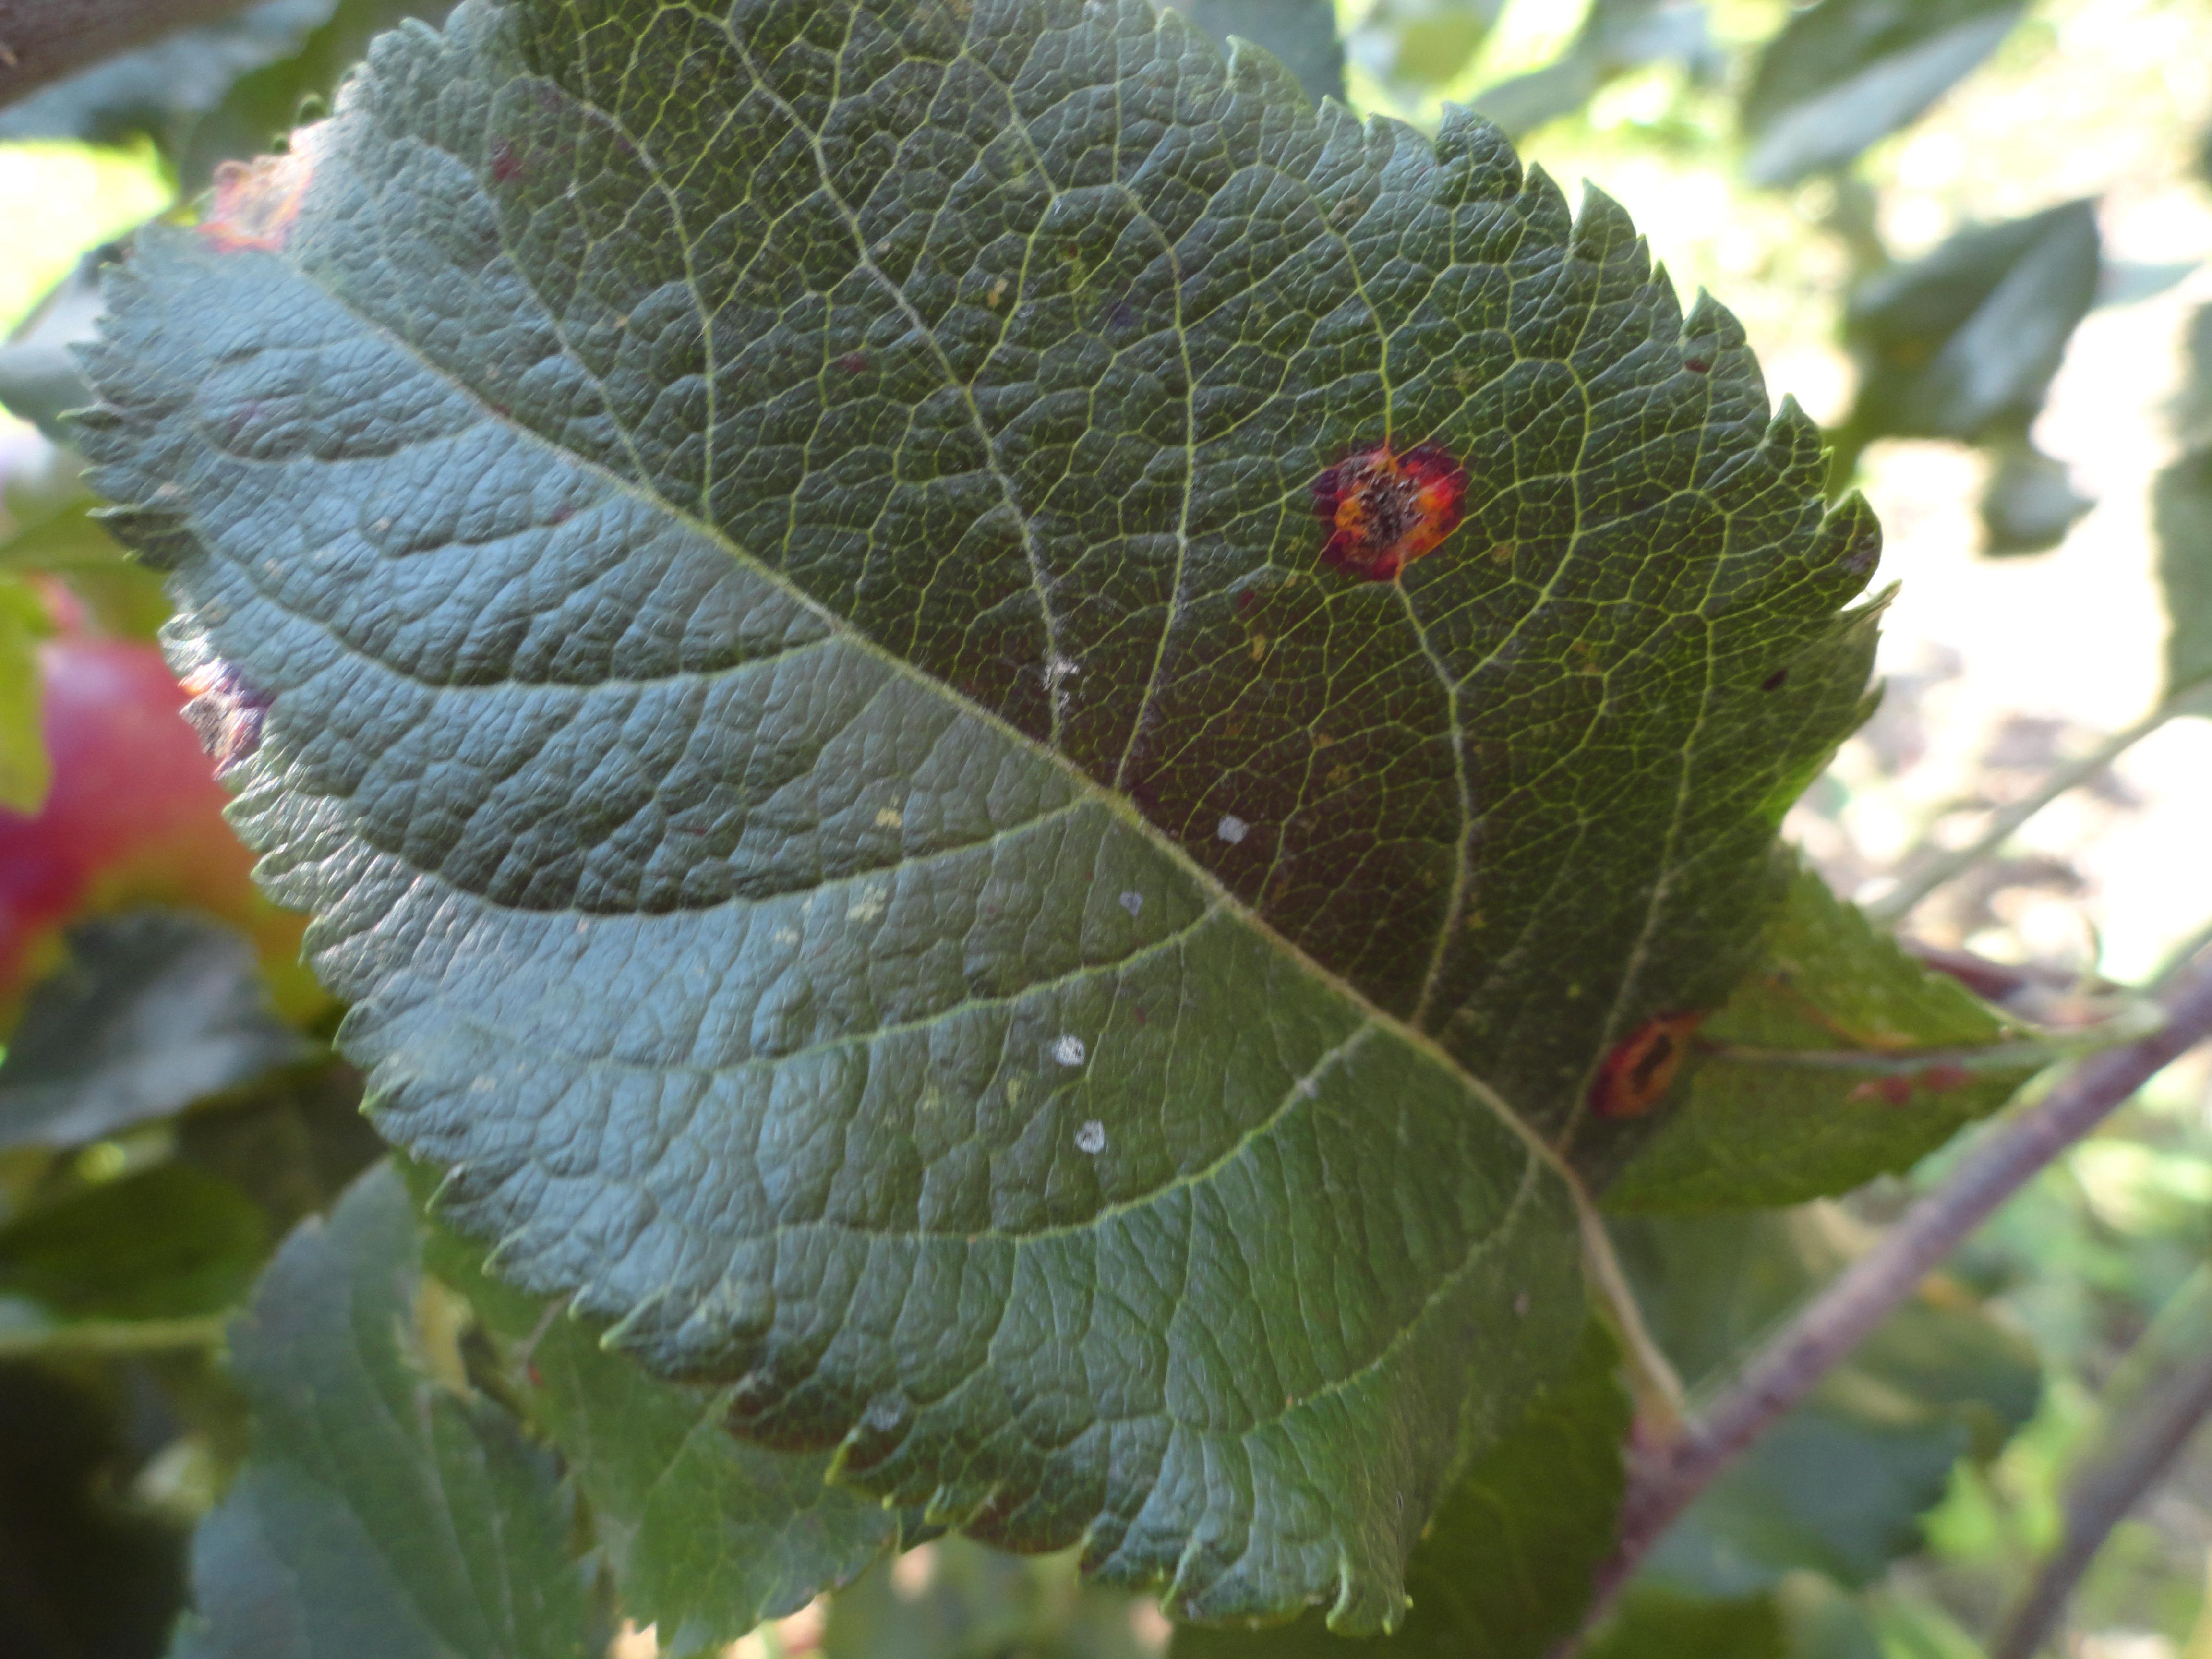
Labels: rust